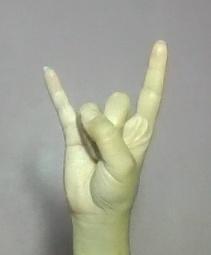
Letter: la